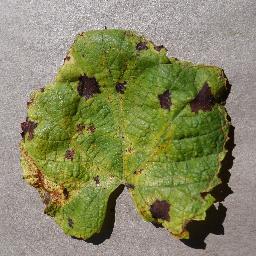
Label: Grape___Leaf_blight_(Isariopsis_Leaf_Spot)